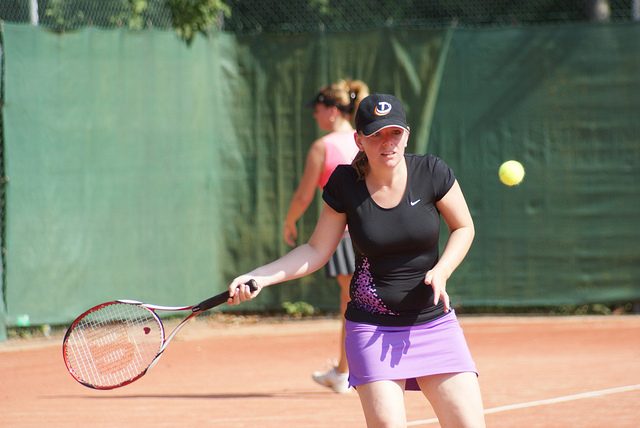
người phụ nữ đang vung vợt tennis đánh bóng